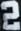
Number: 2